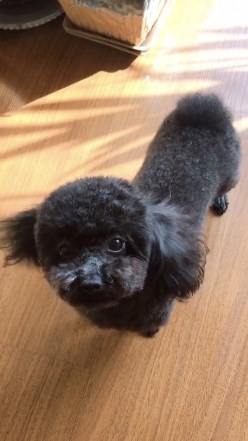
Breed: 7449-n000128-teddy